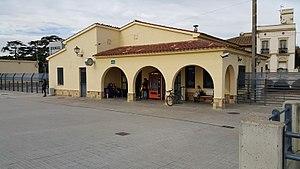
La gare de Cardedeu est une gare ferroviaire espagnole qui appartient à ADIF située au sud de la vieille ville de la commune de Cardedeu, dans la comarque du Vallès Oriental. La gare se trouve sur la ligne Barcelone - Gérone - Portbou et des trains de la ligne R2 Nord des Rodalies de Barcelone, opérés par Renfe s'y arrêtent.